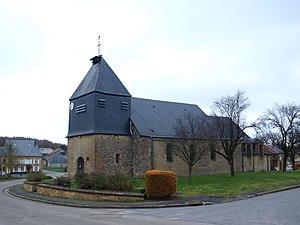
Sauville (Ardennes, France)